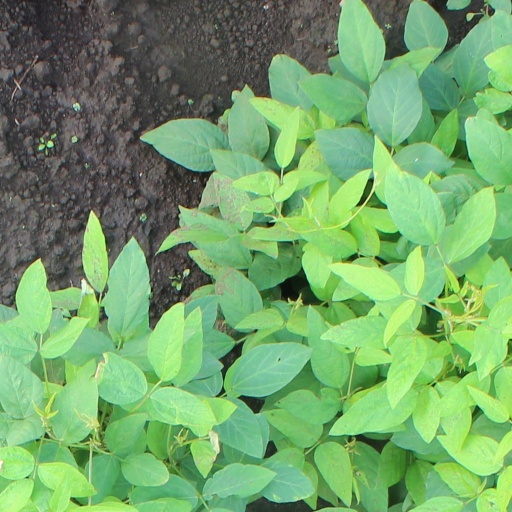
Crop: soybean